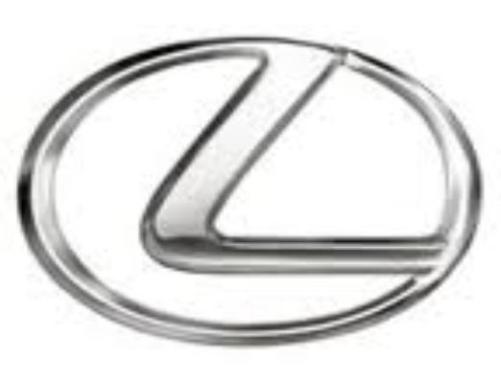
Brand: lexus-2
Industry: Transportation